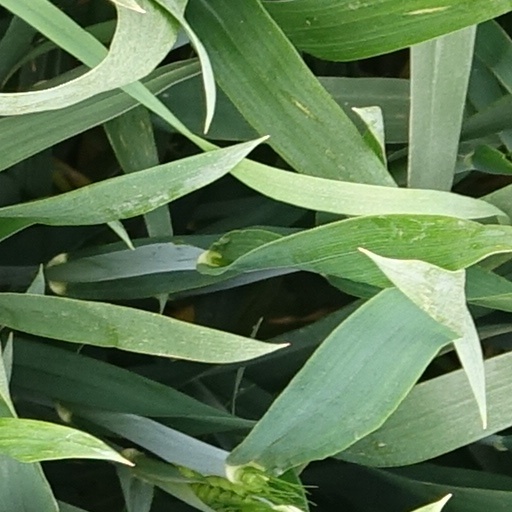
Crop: wheat